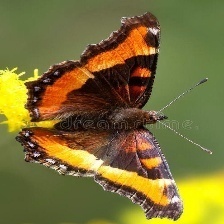
Species: MILBERTS TORTOISESHELL
Butterfly family (ImageNet category): admiral